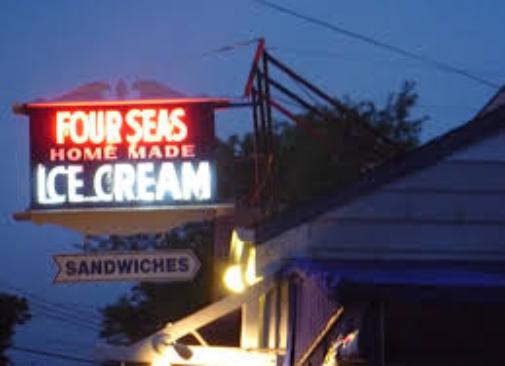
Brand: Four Seas Ice Cream
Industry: Food